Marcelo Torcuato de Alvear

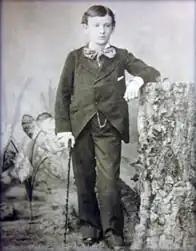
Alvear as a child

Máximo Marcelo Torcuato de Alvear was born on 4 October 1868 in the city of Buenos Aires. son of Torcuato de Alvear and Elvira Pacheco y Reinoso, descended from the wealthy Alvear family, a patrician family of Basque origin.